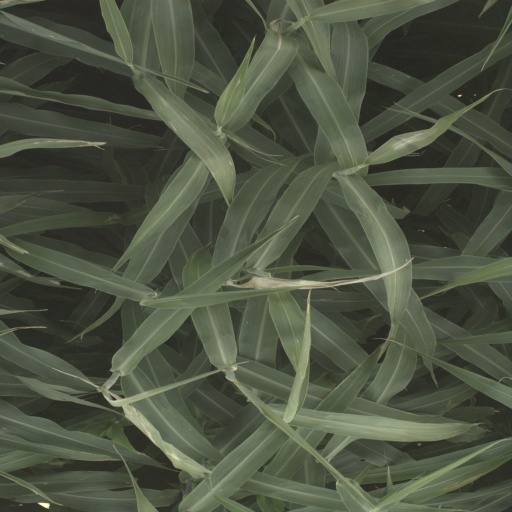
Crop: sorghum